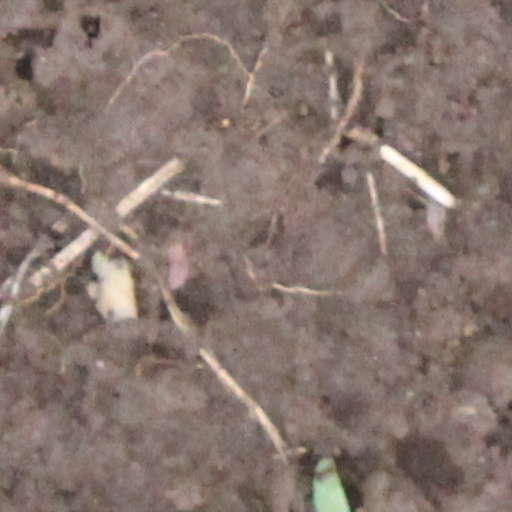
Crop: wheat